Chepstow railway station

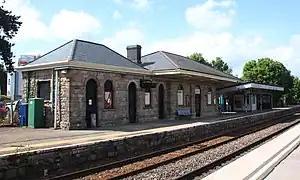
Chepstow station in June 2022

Chepstow railway station is a part of the British railway system owned by Network Rail and is operated by Transport for Wales. Chepstow station is on the Gloucester to Newport Line, from the zero point at , measured via Stroud. It is from the town centre, at Station Road. Chepstow is a historic walled border town and ancient port, situated at the southern end of the Wye Valley, two hours from London.